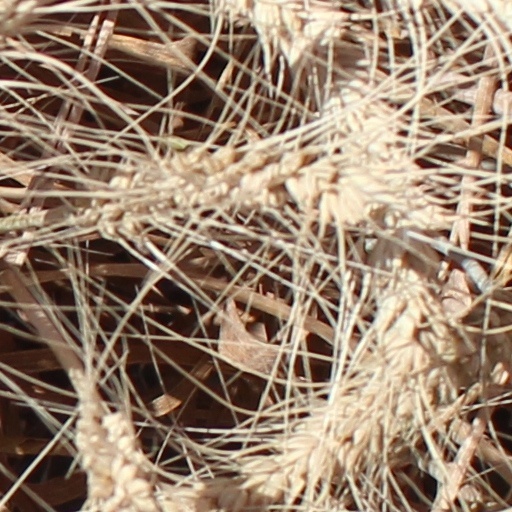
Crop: wheat